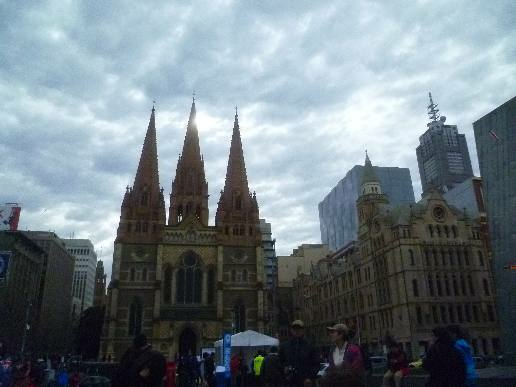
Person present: Yes